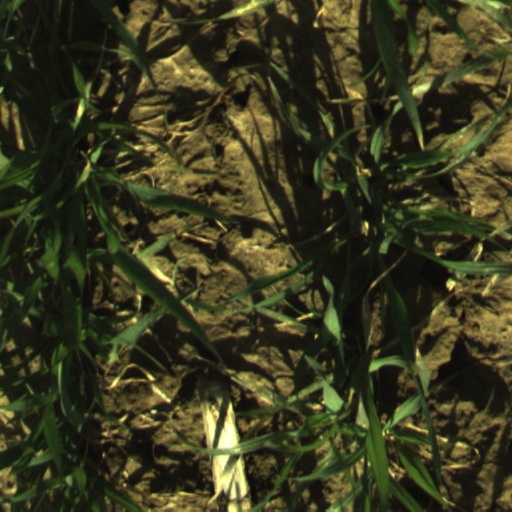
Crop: wheat